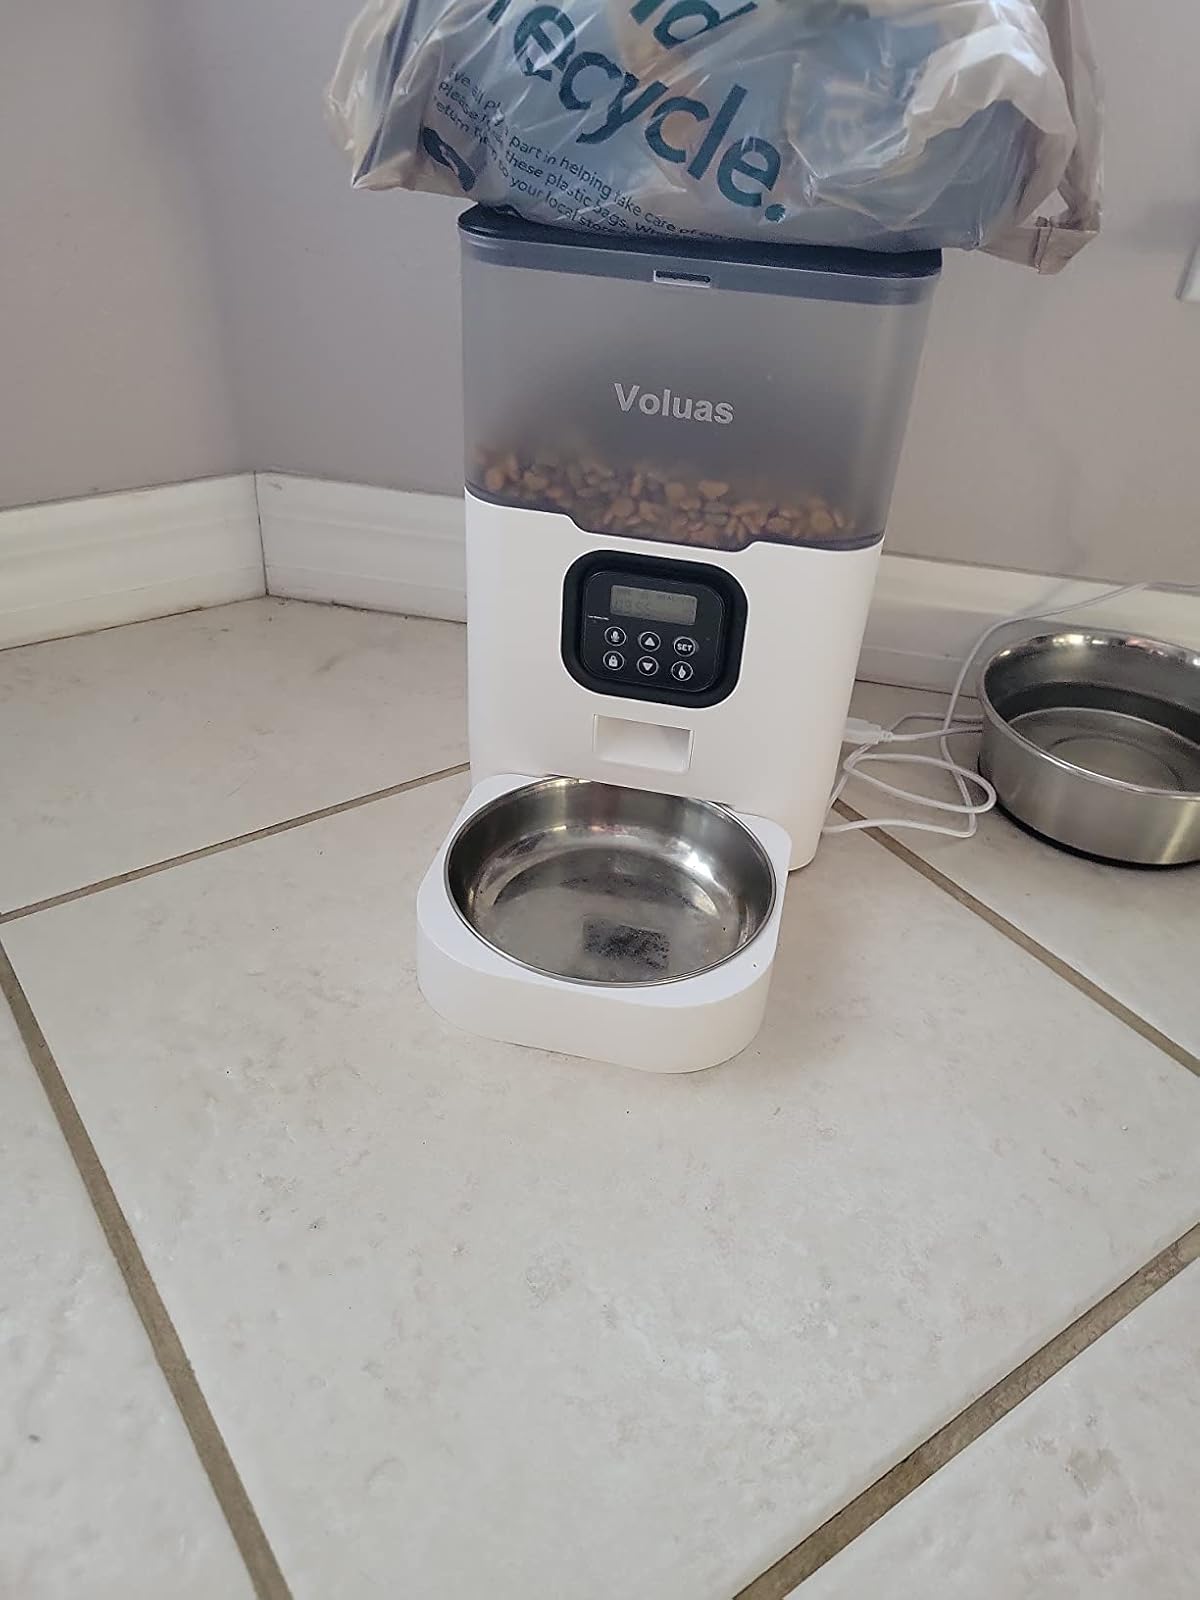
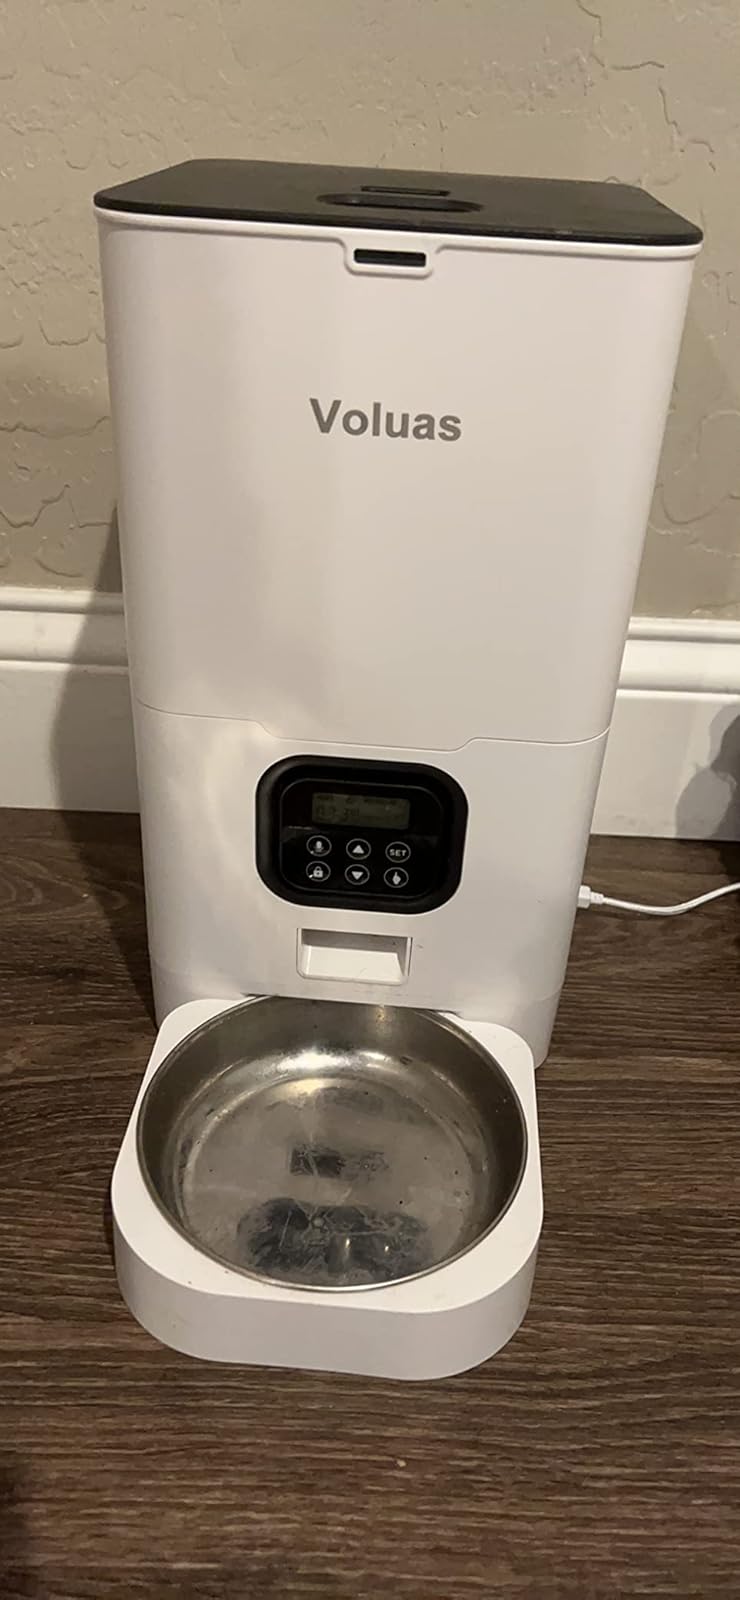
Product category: items_feeder
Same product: no